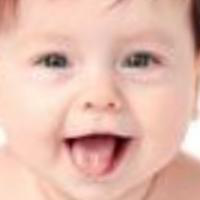
Age group: age 01-10